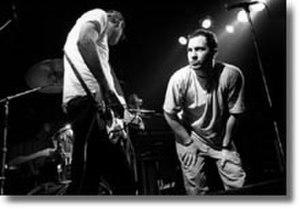
Samiam est un groupe de punk rock américain, originaire d'El Sobrante, en Californie. Formé en 1988, ils sont souvent rapprochés de Jawbreaker et de Hot Water Music.